176th New York Infantry Regiment

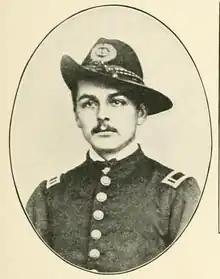
Lt. George Haven Putnam

The 176th New York Infantry Regiment (aka "Ironsides") was an infantry regiment in the Union Army during the American Civil War.